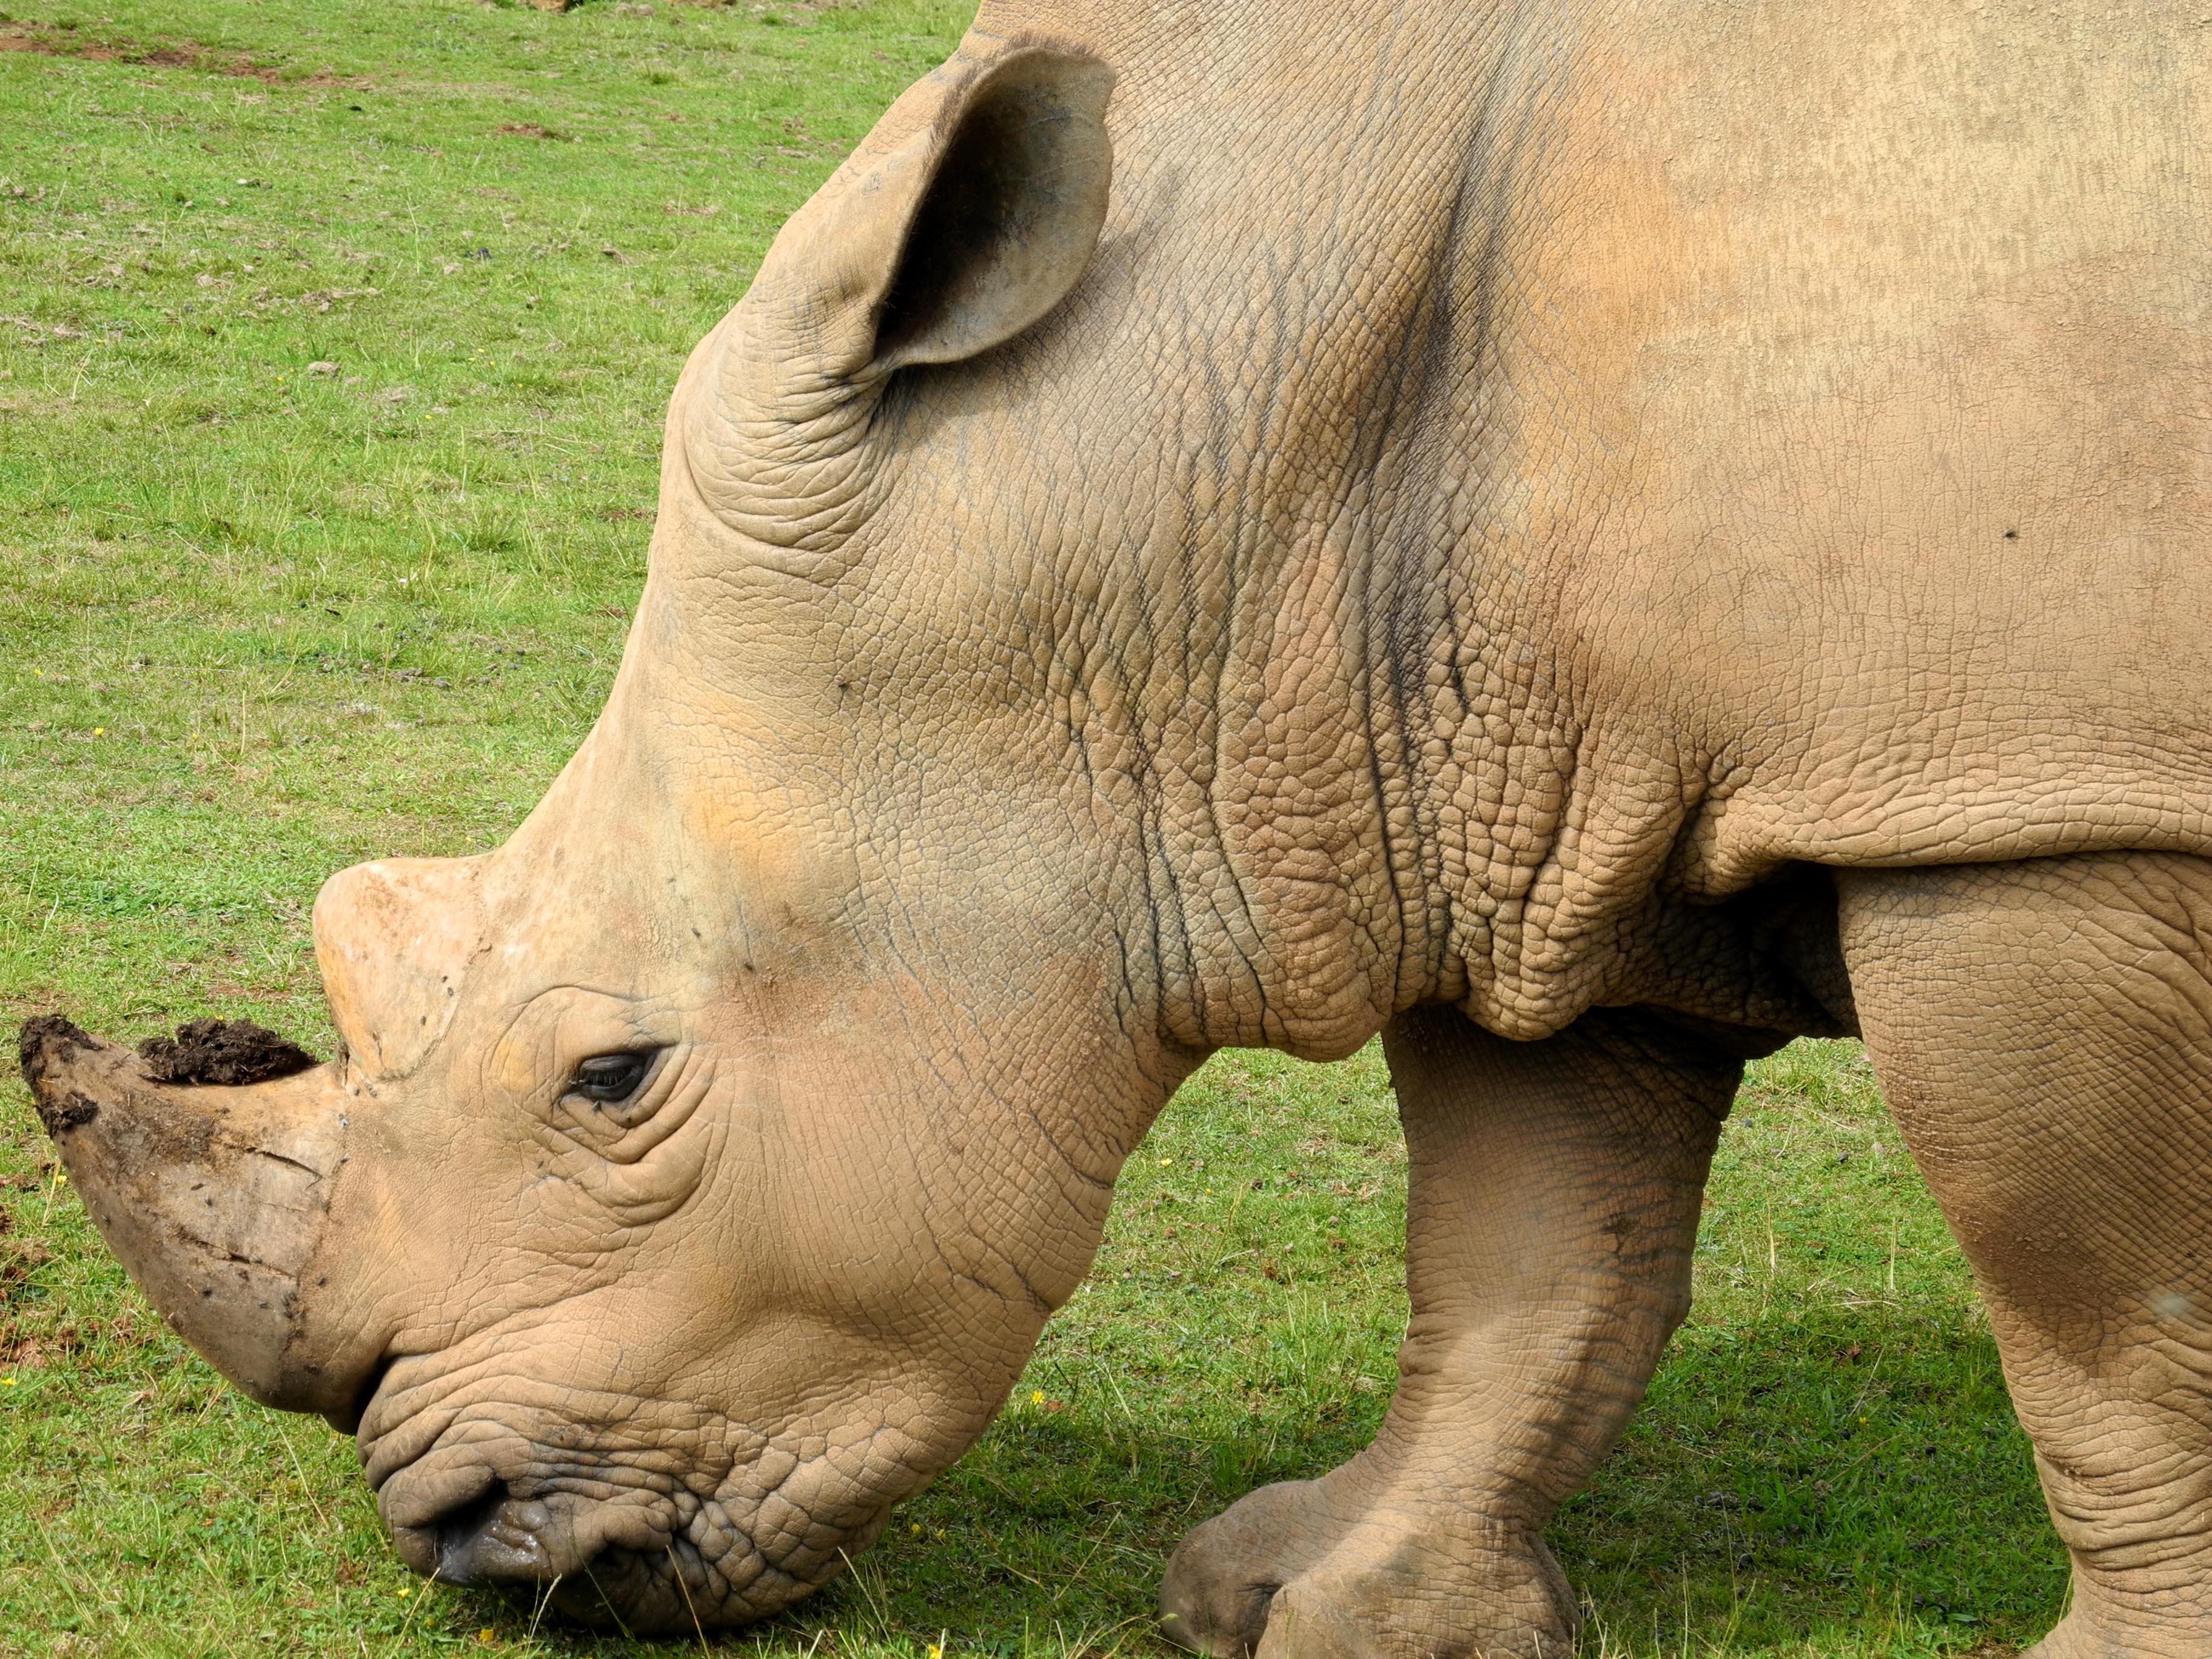
wild, rhino, rhinoceros, eye, white rhinoceros, black rhinoceros, natural material, organism, indian rhinoceros, plant, grass, fawn, Sumatran rhinoceros, terrestrial animal, grassland, horn, snout, wrinkle, wildlife, grazing, safari, landscape, zoo, sculpture, natural landscape